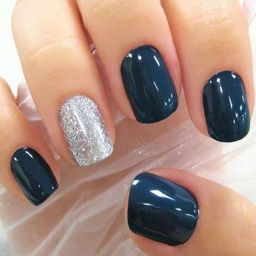
for the next time i want navy blue and silver , without the work of the silver tips. :)